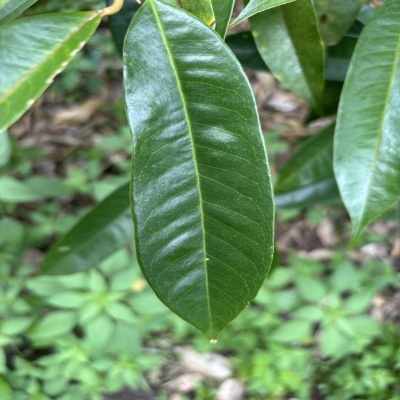
Label: Leaf_Healthy